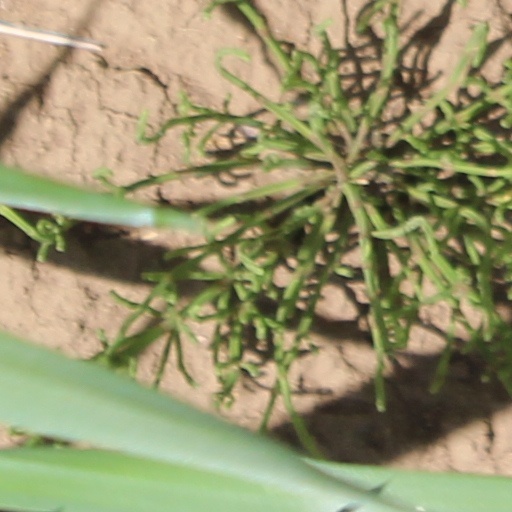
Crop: wheat